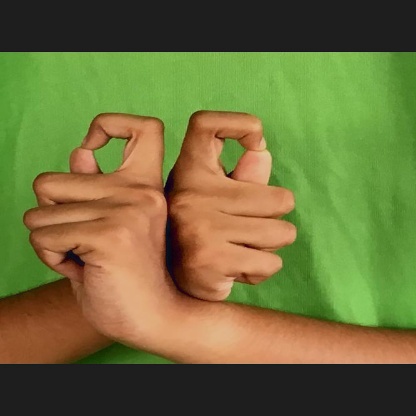
Mudra: Berunda